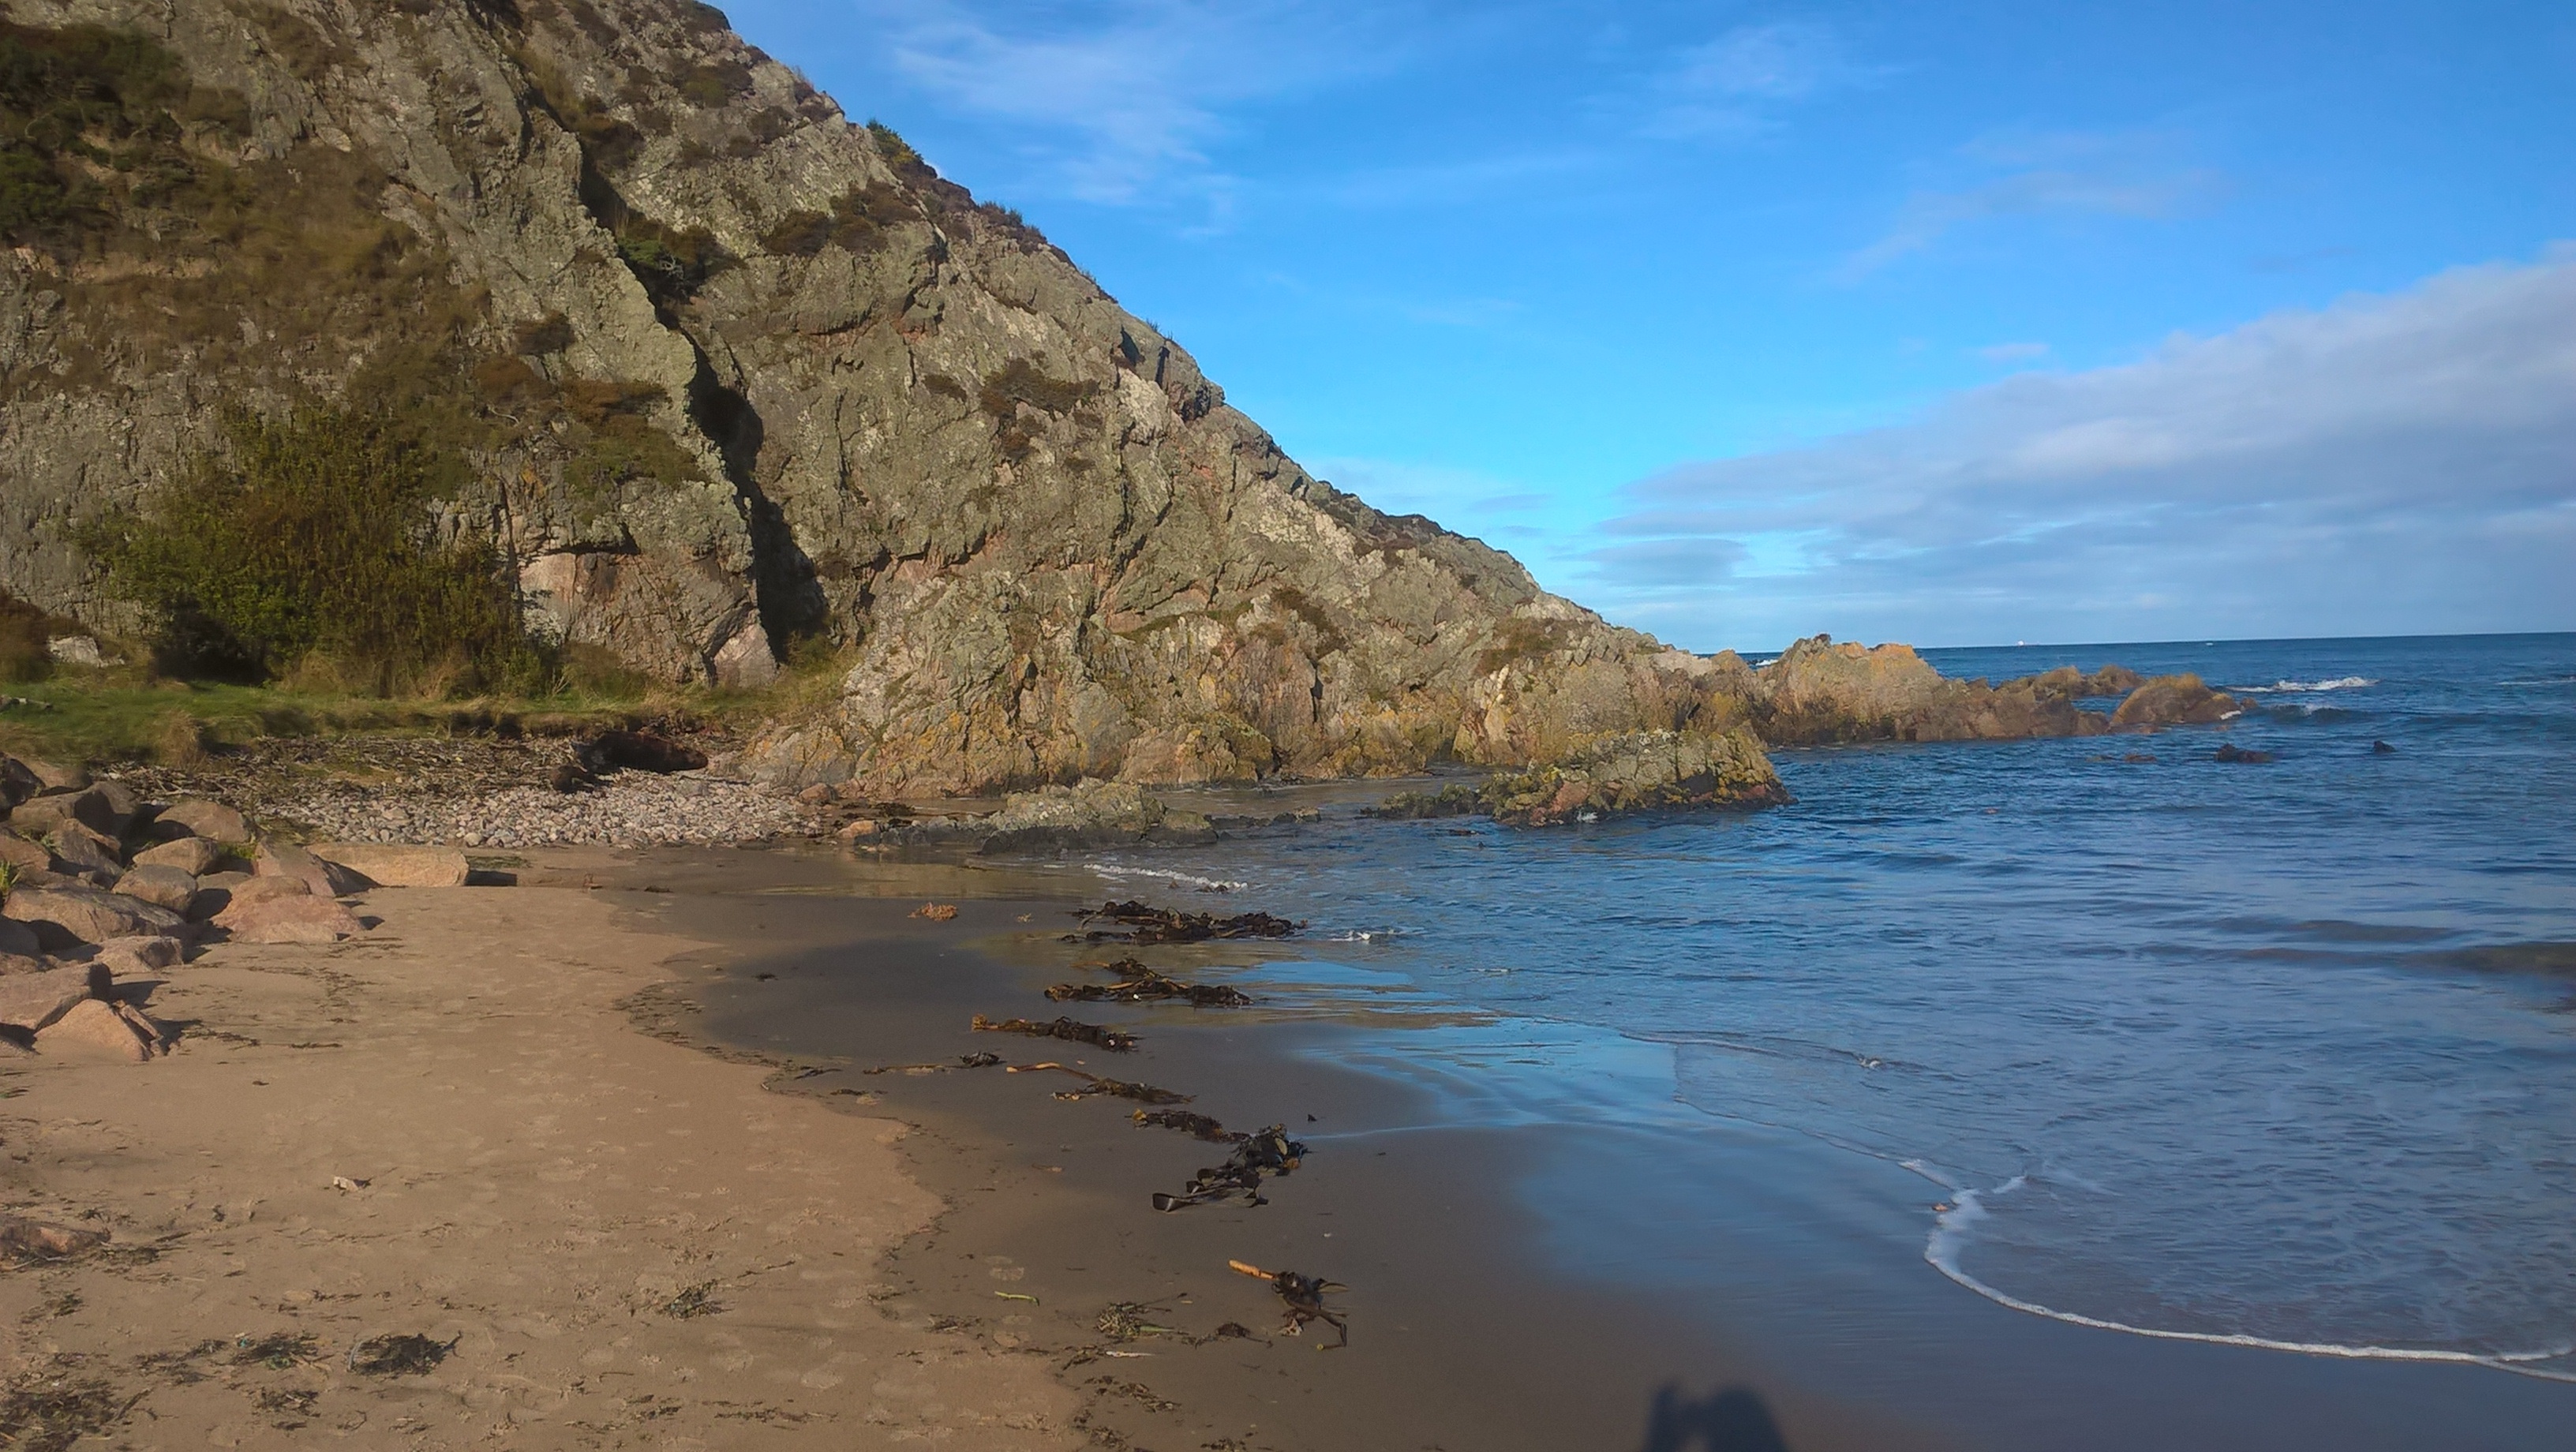
beach, sea, coast, rock, ocean, shore, cliff, cove, bay, terrain, body of water, cape, wadi, landform, geographical feature